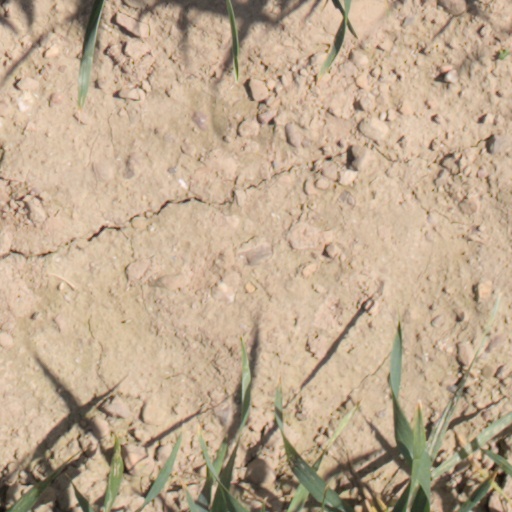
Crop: wheat